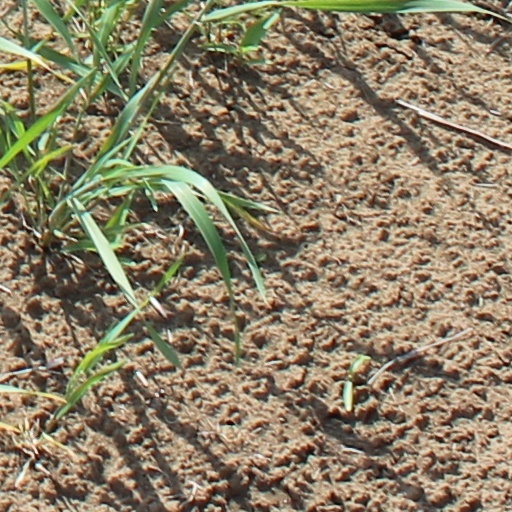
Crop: wheat